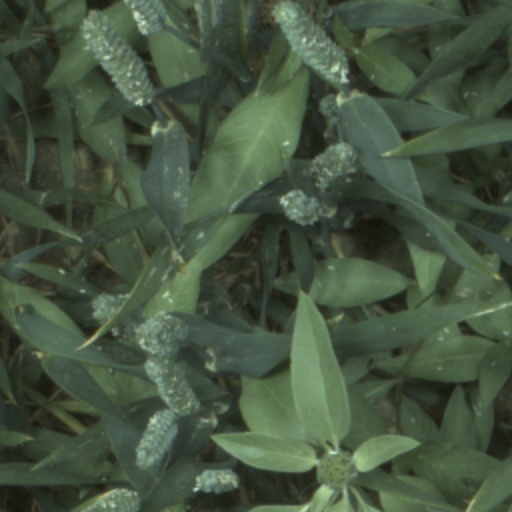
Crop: wheat